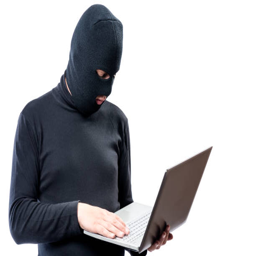
a hacker in black clothes and a mask with a laptop on a white background